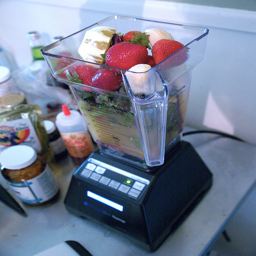
Strawberries and other fruit in a blender on a table.
A blender that has fruit inside of it.
A blender filed wit fresh fruit. vegetables and juice.
A blender is filled with various fruits and vegetables.
A jug full of ingredients sitting on a blender without a lid